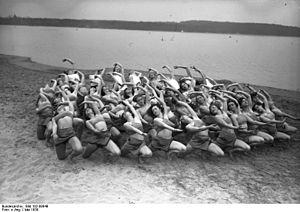
Rudolf Laban, né Rezső Lábán de Váralja le 15 décembre 1879 à Pozsony et mort le 1ᵉʳ juillet 1958 à Weybridge, est un danseur, chorégraphe, pédagogue et théoricien de la danse hongrois. Il est connu pour avoir inventé ou lancé de nombreux outils d’analyse du mouvement, parmi lesquels la Choreutique, l’Eukinétique ainsi qu’un système d’écriture pour le mouvement : la Cinétographie Laban, ou Labanotation.